Liberty Station, San Diego

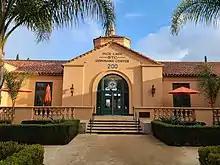
Dick Laub NTC Command Center

The project started when the Navy announced in 1993 that it was closing the San Diego training center. The City of San Diego created a 27-member commission to determine what to do with the site. The commission developed and the city accepted a detailed plan that served as the basis for a request for quotation from a master developer; The Corky McMillin Company was selected. The base closed with a ceremony on March 21, 1997.